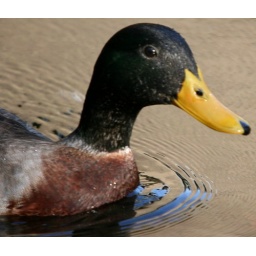
The same duck from the pair picture looks like the head is totally black unless you look right under the eye.